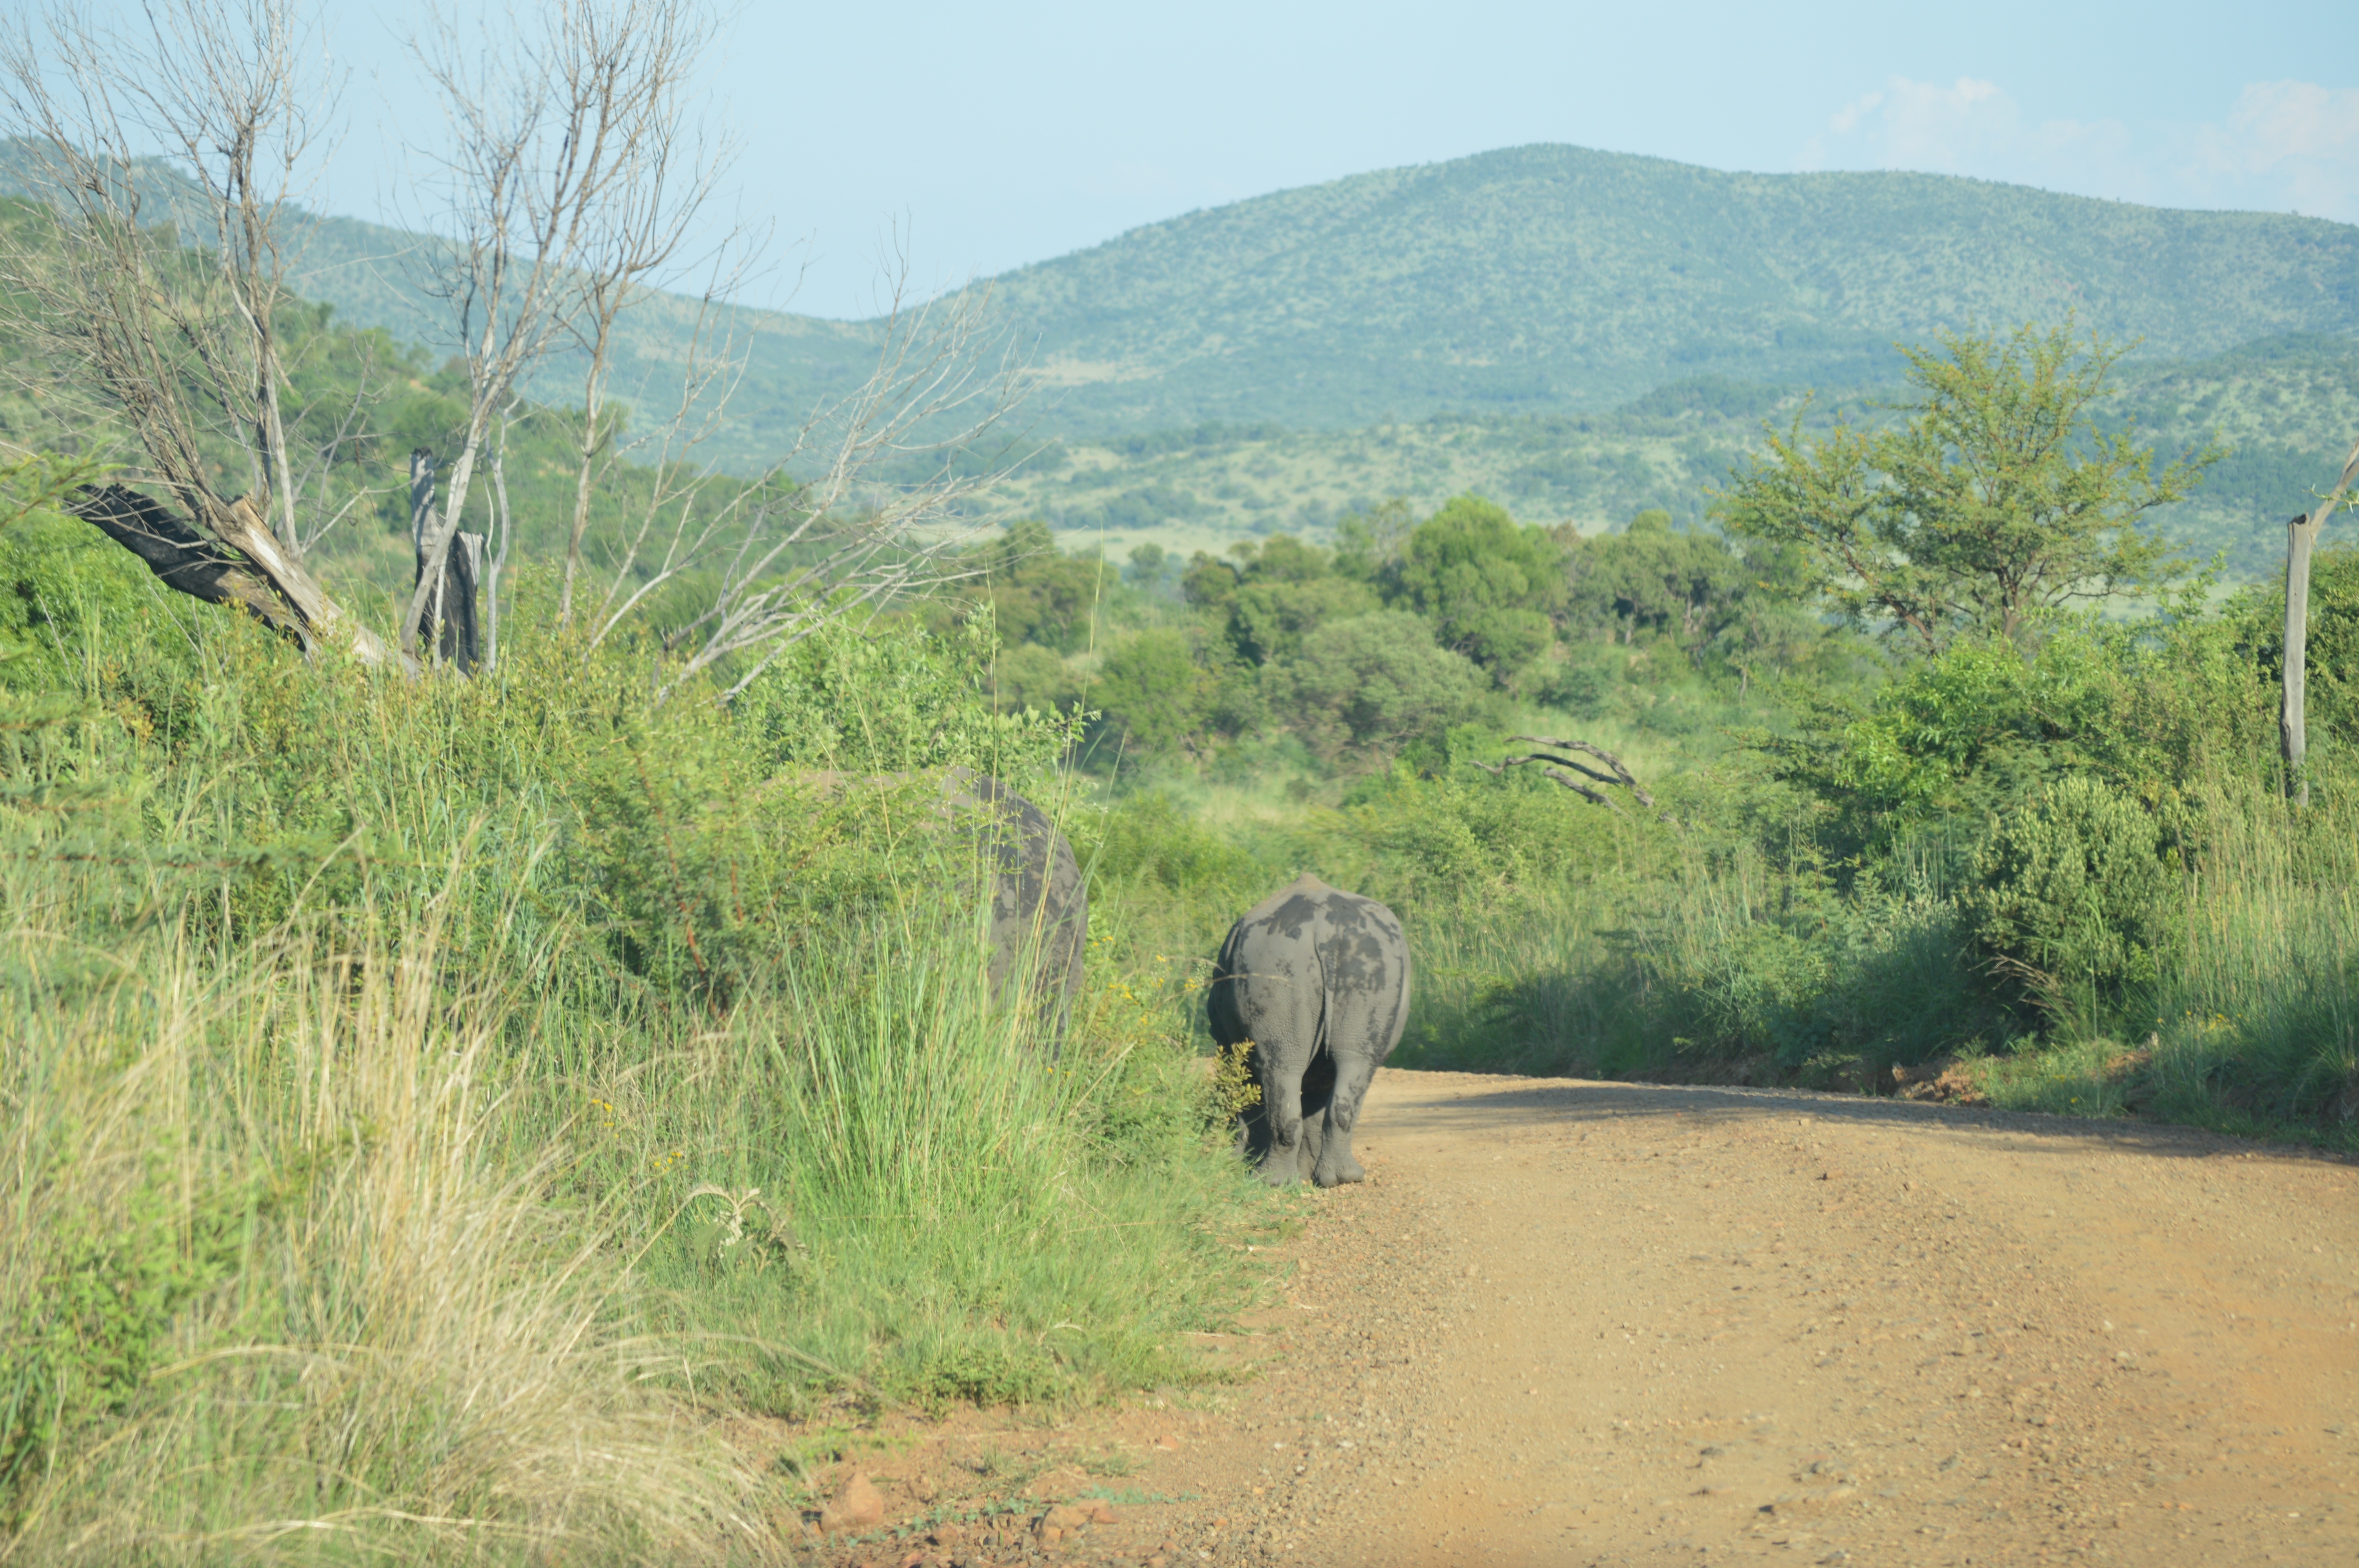
nature, wilderness, adventure, wildlife, grazing, fauna, savanna, elephant, rhino, grassland, safari, ecosystem, elephants and mammoths